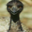
Label: bird